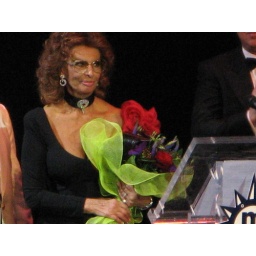
The iconic actress and ship godmother receives a bouquet at the christening in Dover